Friedrich Karl Joseph von Erthal

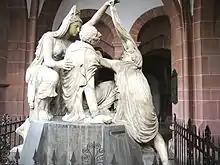
Neoclassical tomb of Friedrich Karl Joseph von Erthal at Aschaffenburg, showing him allegorically as a dying hero of antiquity

Erthal did not pursue his opposition to the enlightenment for very long, reinstating the modern government of his predecessor in 1777. After 1781, Erthal's politics were dominated by the Enlightenment. The universities of Mainz and Erfurt were reformed according to new ideas, and a hymnal in German language was published. He became one of the most notable supporters of free-thought in theology and of Febronianism in the government of the Church. Georg Forster, a Protestant, became his librarian and William Heinse, another Protestant, and author of the lascivious romance "Ardinghello", was his official reader. Erthal suppressed the Carthusian monastery and two nunneries at Mainz and used their revenues to meet the expenses of the university, in which he appointed numerous Protestants and free-thinkers as professors. Notorious unbelievers such as Felix Anthony Blau and others were invited to the university in 1784 to supplant the Jesuits in the faculty of theology.